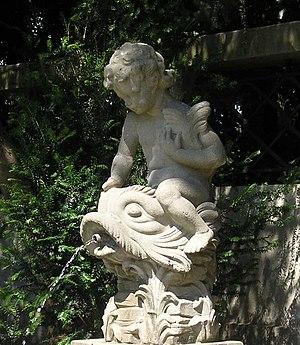
Karlsruhe, en français Carlsruhe, est une ville d'Allemagne, située dans le Land de Bade-Wurtemberg. Elle est le siège du Tribunal constitutionnel fédéral et de la Cour fédérale de justice. Au 31 décembre 2015, la ville comptait 307 755 habitants, ce qui en fait la deuxième ville du Bade-Wurtemberg après Stuttgart et avant Mannheim.